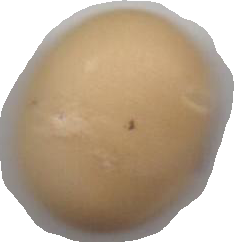
Variety: Anjasmoro